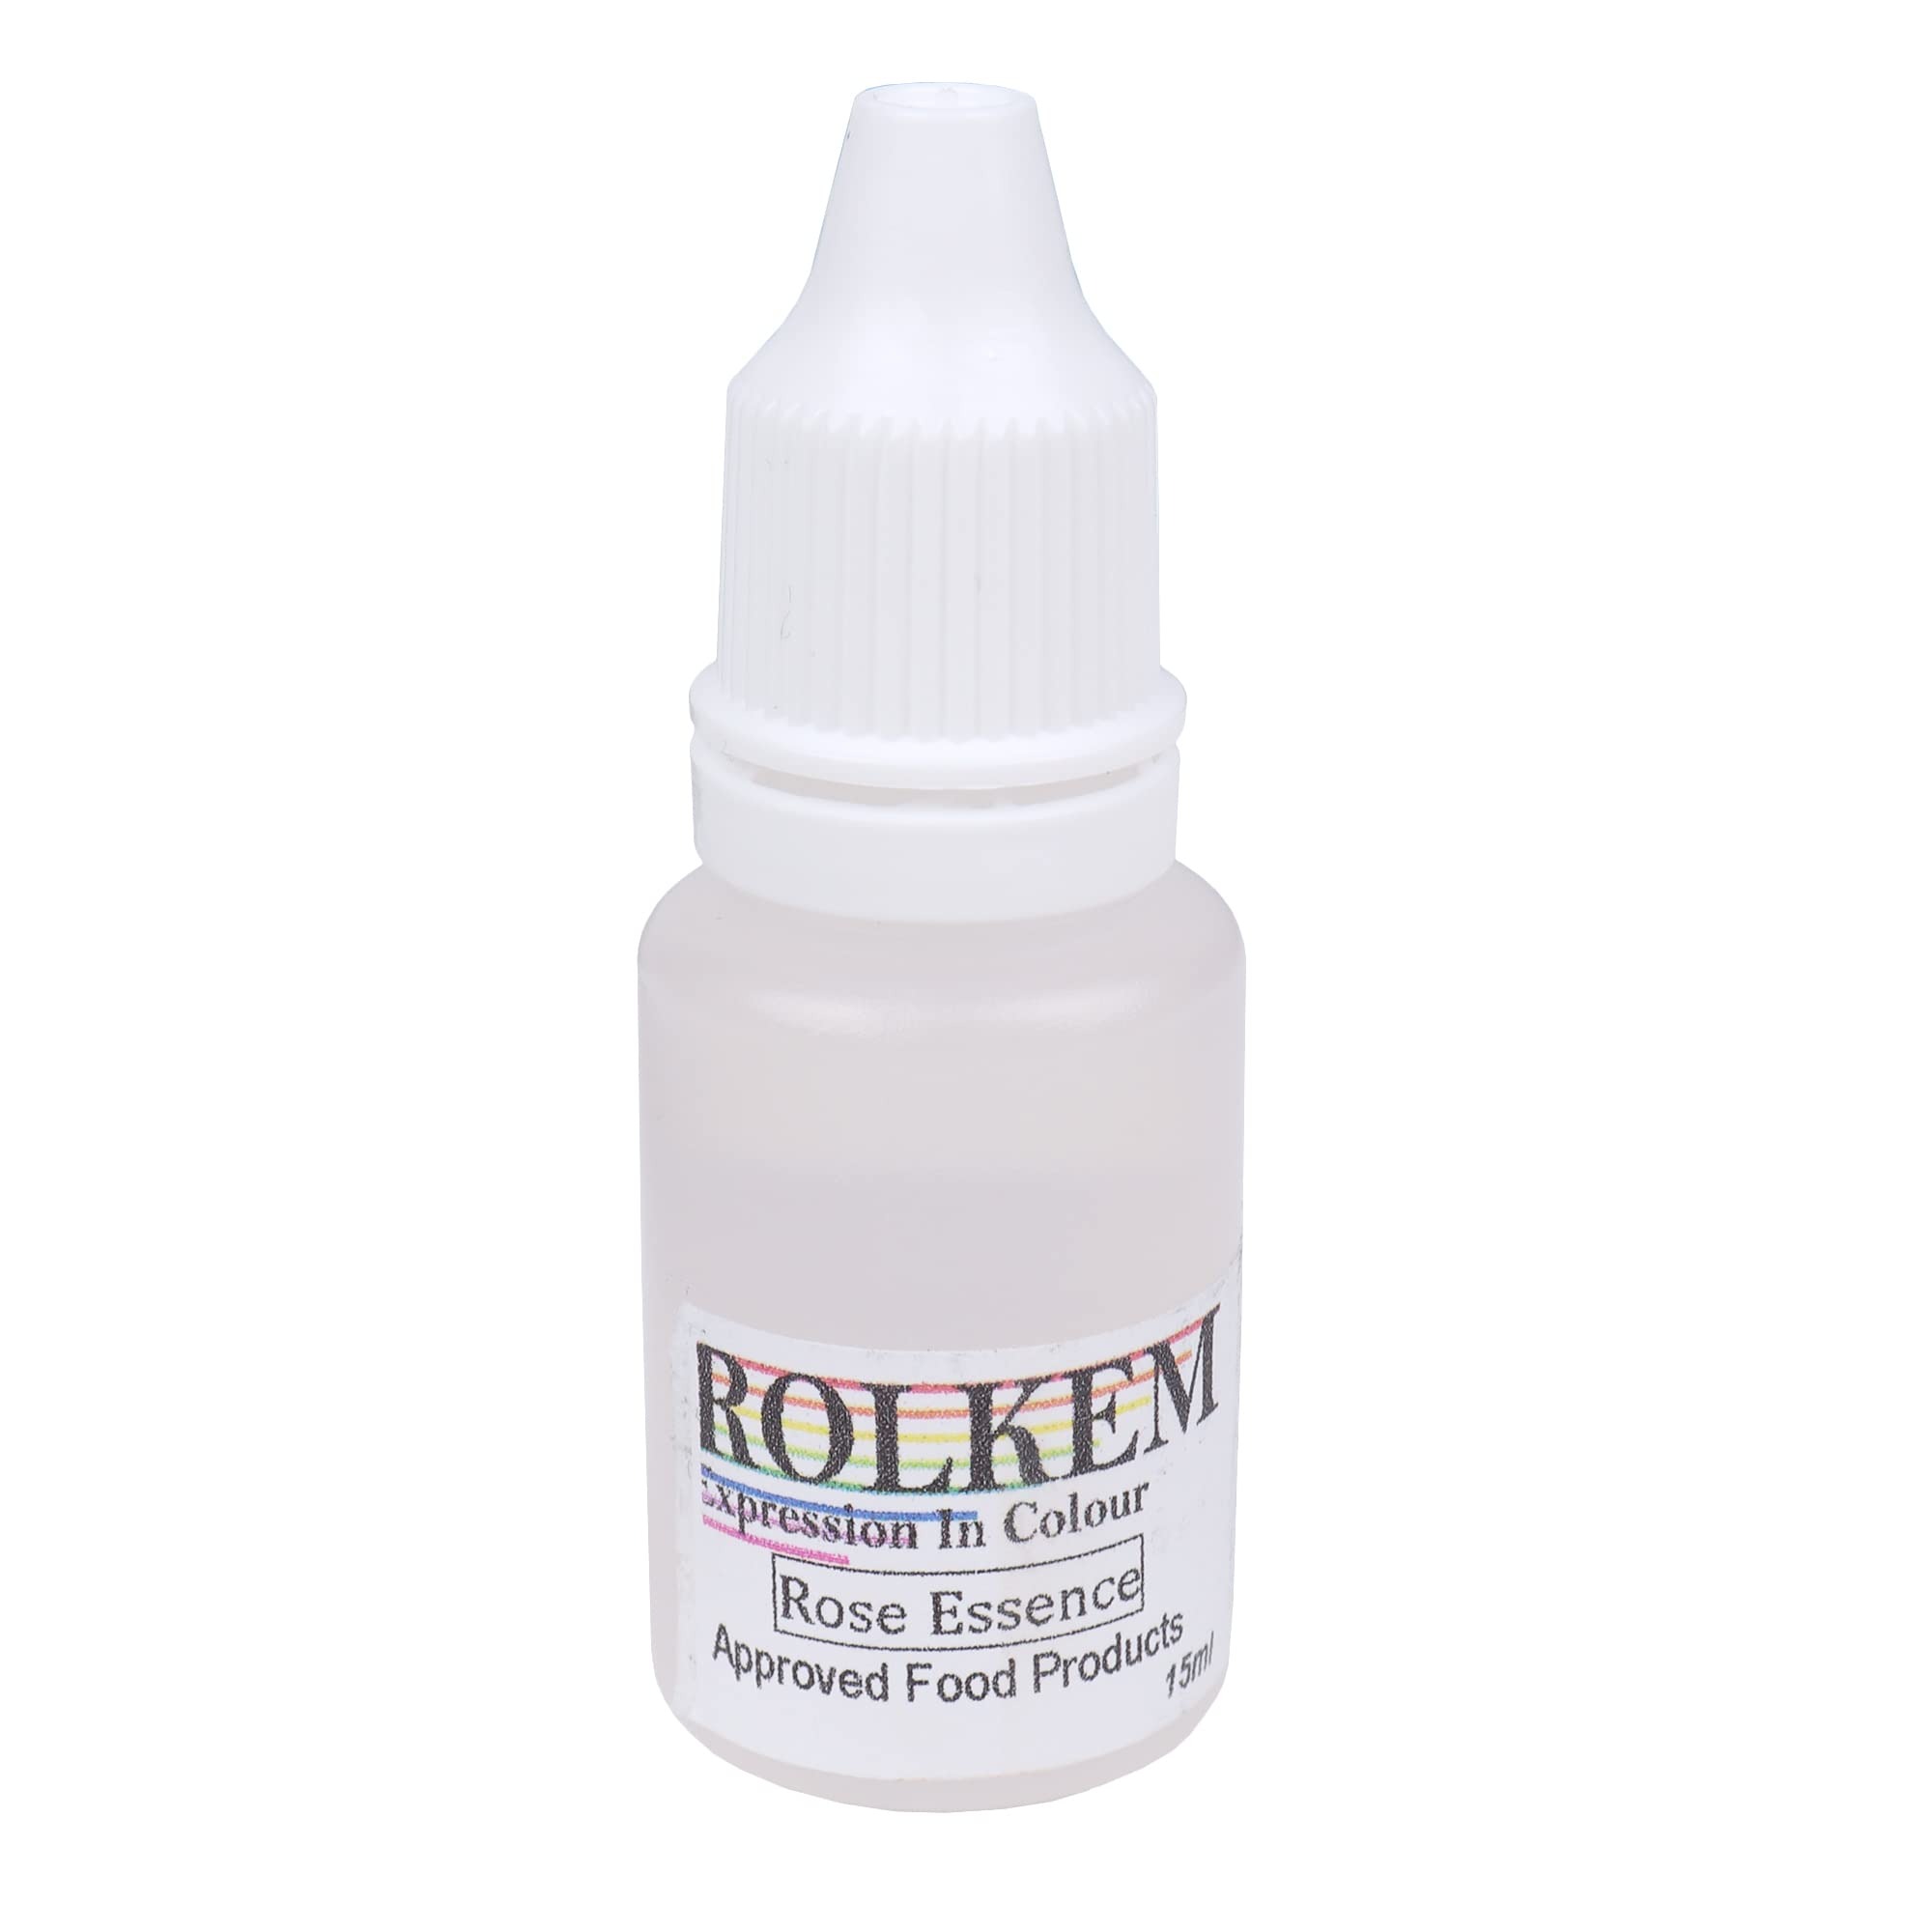
Item Name: Rolkem Quick Dry Rose Essence 15ml
Bullet Point 1: An easy liquid applicator for powdering colorants
Bullet Point 2: Allows for a smooth application of the colorant to the sugar-art article without causing ”wet damage” to the sugar
Bullet Point 3: Does exactly what the name says -- dries quickly
Bullet Point 4: Mix with any Rolkem powder-based color as required
Product Description: <b>Rolkem Quick Dry Rose Essence</b> <li>An easy liquid applicator for powdering colorants <li>Allows for a smooth application of the colorant to the sugar-art article without causing ”wet damage” to the sugar <li>Does exactly what the name says -- dries quickly <li>Mix with any Rolkem powder-based color as required
Value: 0.5072
Unit: Fl Oz

Price: 10.84